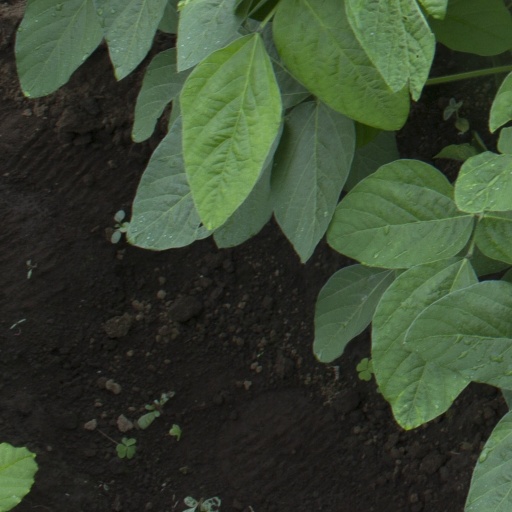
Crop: soybean